Smoking (cooking)

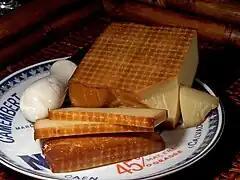
Smoked Gruyère cheese

Smoke is both an antimicrobial and antioxidant, but it is insufficient for preserving food because it does not penetrate far into meat or fish; therefore, if the food is to be preserved, smoking is typically combined with salt-curing or drying.